Richard Ryan (biographer)

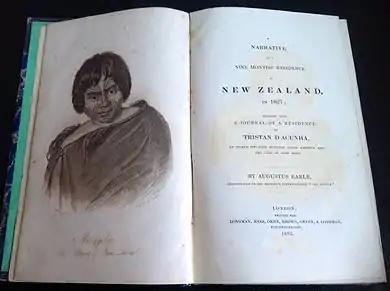
Richard Ryan was editor of one of the earliest books about New Zealand, published in 1832.

It is not known if Ryan travelled further than Ireland, but he was editor of several books about expeditions to countries further afield, including Greece, Australia and New Zealand. In October 1824 he edited and wrote the preface to "Greece in 1823 and 1824" by Hon. Colonel Leicester Stanhope, 5th Earl of Harrington which detailed Stanhope's correspondence with the Greek committee in England. Stanhope was with Lord Byron when he died in Greece that year and accompanied Byron's body back to England. Ryan was mentioned in "The Morning Chronicle" as being given documents relating to the book, by Stanhope. These included "several original letters" written by Byron to Stanhope, as well as some journals written by Stanhope.